Shillay, Monach Islands

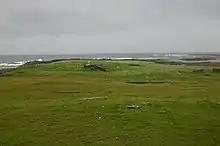
A ruined cottage, now replaced with a Portakabin, used until recently as a fisherman's shelter

Shillay (Scottish Gaelic: Siolaigh or Seilaigh from the Norse "selrey", meaning Seal island) is the westernmost of the Monach Islands (Heisgeir), off North Uist in the Outer Hebrides.